RAF Pitreavie Castle

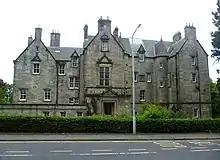
Pitreavie Castle in 2011

The site became home to the No. 18 Group headquarters, which had responsibility for maritime air operations north of Flamborough Head in Yorkshire, including the areas north and west of Scotland. The Navy's Commander-in-Chief, Rosyth was responsible for naval operations north of Flamborough Head to Wick in Caithness. The site featured a joint Officers' Mess and a steading to the east of the main building was used as a Sergeants' Mess. Towards the end of Second World War, three wooden huts were located to the east of the main building and used to accommodate officers, non-commissioned Officers and other ranks and ratings. The huts were believed to have dated from the First World War and had been relocated from RAF Donibristle, approximately away at Dalgety Bay.